Hans Pochon

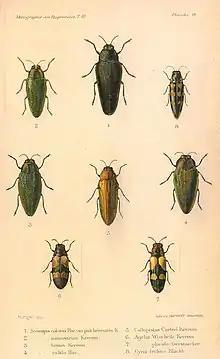

Hans Pochon (1900–1977) was a Swiss entomologist and an authority on Buprestidae beetles.